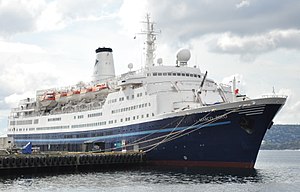
Krydstogtskibe i København 2014 / Krydstogtskibe i København 2014
Marco Polo i Bergen i 2010
Krydstogtskibe i København 2014 er en oversigt over de krydstogtskibe, der lagde til kaj i Københavns Havn i krydstogtsæsonen 2014, der startede den 7. april og sluttede den 17. oktober. Jule-anløbene omfattede to anløb hhv. den 14. og 23. december. Oversigten er baseret på den liste, som er offentliggjort på Copenhagen Malmö Ports hjemmeside.